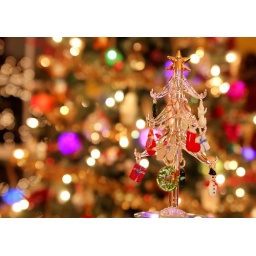
glass tree in front of the big tree...